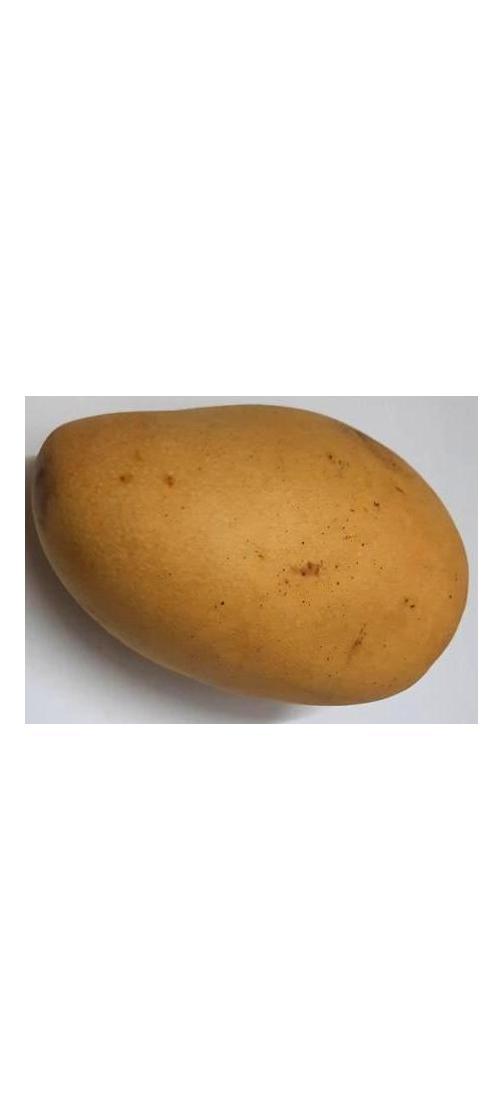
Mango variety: Katimon